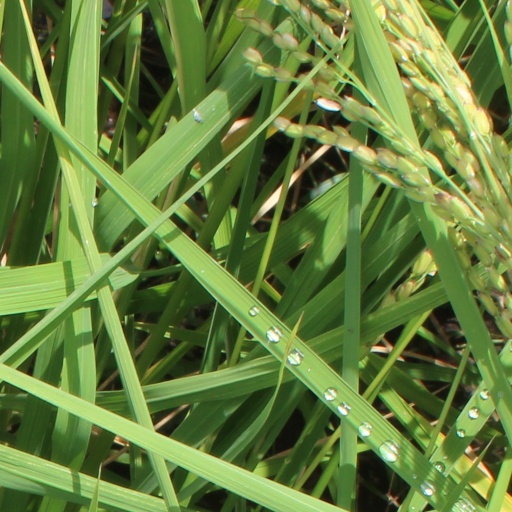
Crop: rice